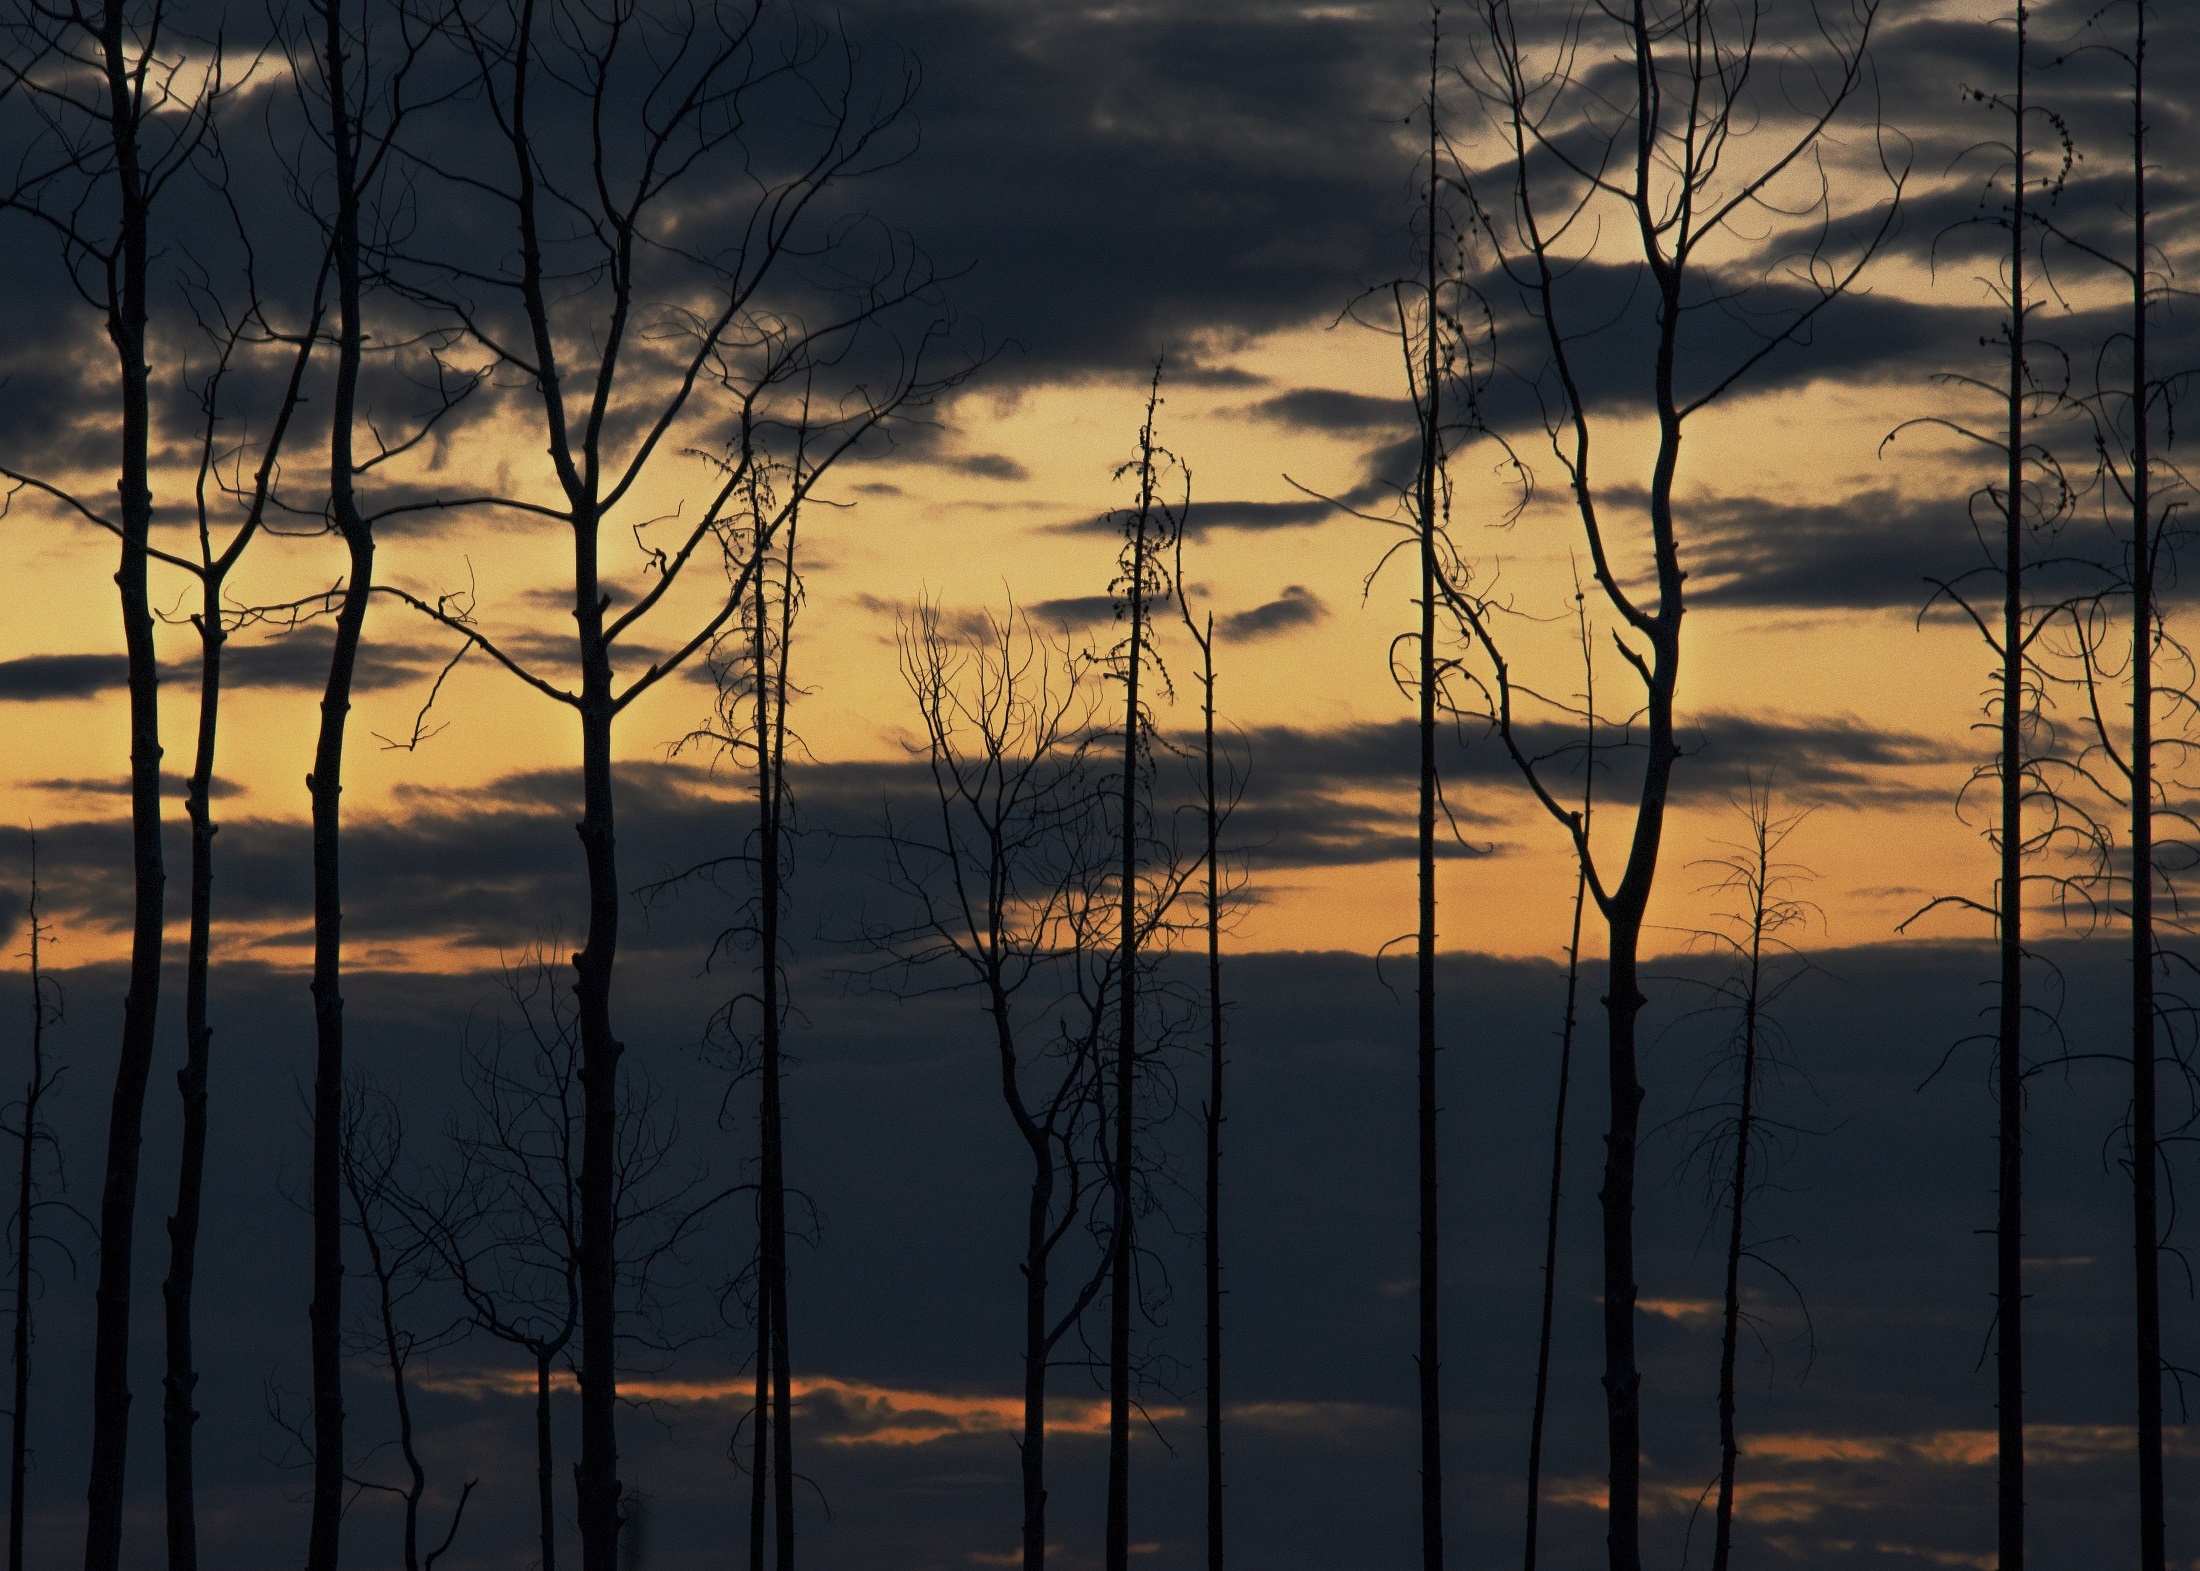
sky, nature, reflection, sunset, tree, cloud, atmospheric phenomenon, sunrise, horizon, atmosphere, dawn, light, morning, evening, sunlight, dusk, branch, sun